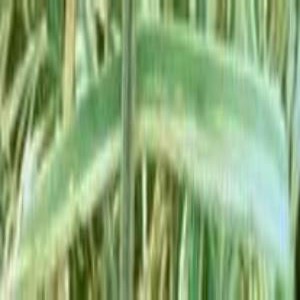
Disease: Bacterialblight